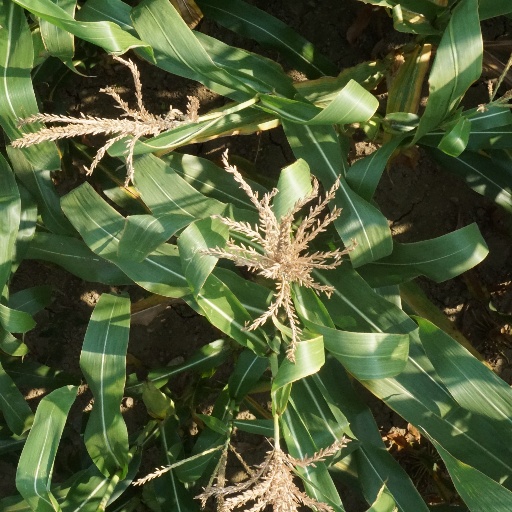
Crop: maize; corn